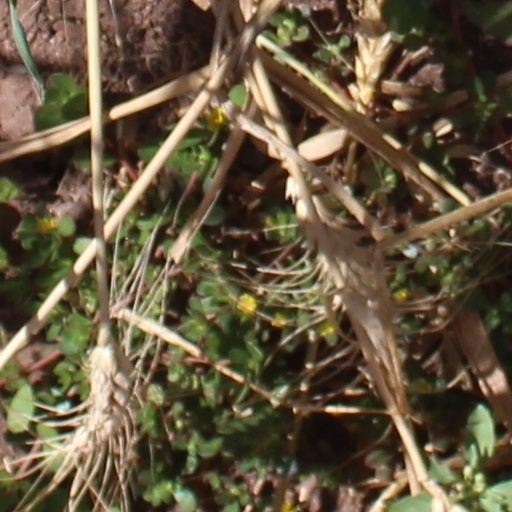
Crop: wheat